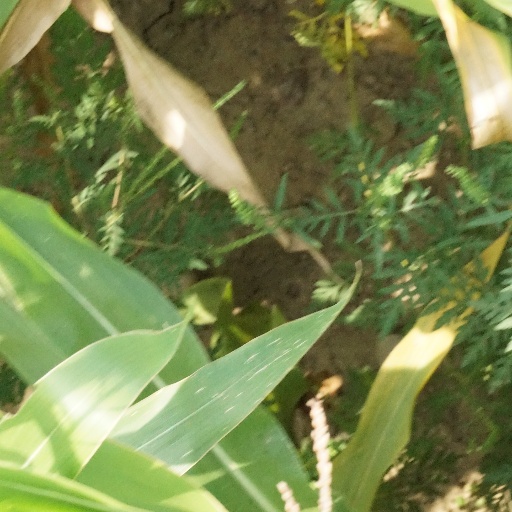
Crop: maize; corn